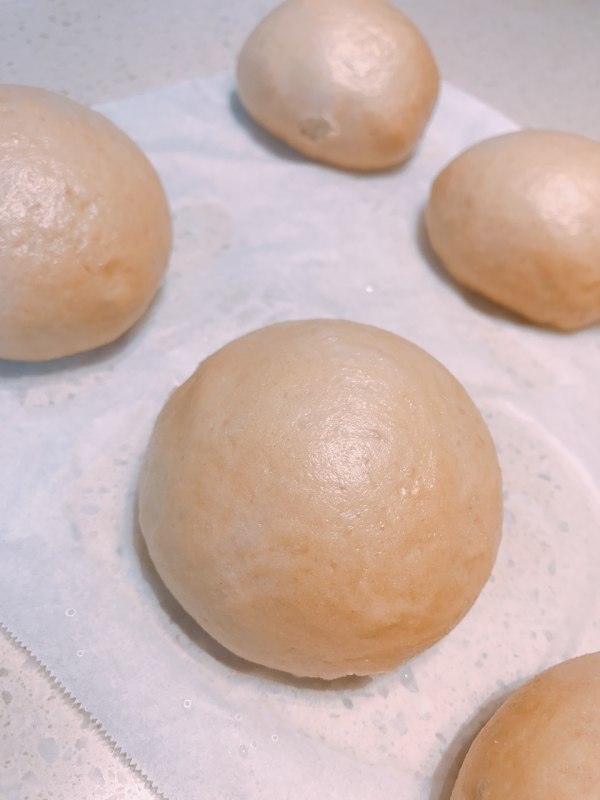
Label: trash